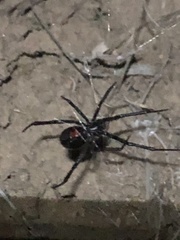
Species: Lactrodectus_hesperus